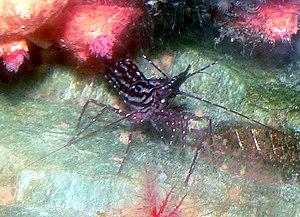
Pandalopsis est un genre de crevettes.